All About My Dog

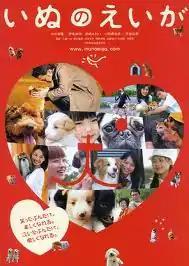
Film poster

is a 2005 Japanese anthology drama film consisting of interwoven shorts about dogs. The film's various short stories are directed by Isshin Inudou, Hideki Kuroda, Yoshio Kuroda, Satoshi Nagai, Shinsuke Sato, Tetsuhisa Yazu and Atsushi Sanada.